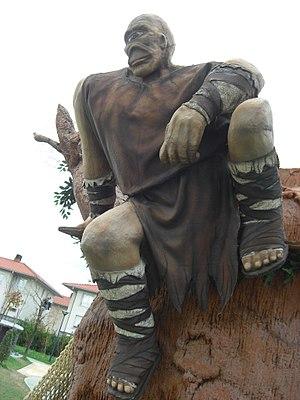
Tartaro est un personnage de la mythologie basque qui est un cyclope. C'est le nom qui est le plus connu actuellement, mais il s'est appelé, selon les époques et les lieux, Torto, ou Tartalo. On trouve aussi la forme Tartare. On lui a aussi donné les noms de Anxo ou Alarabi.
Mungia en basque ou Munguía en espagnol est une commune de Biscaye dans la communauté autonome du Pays basque en Espagne.